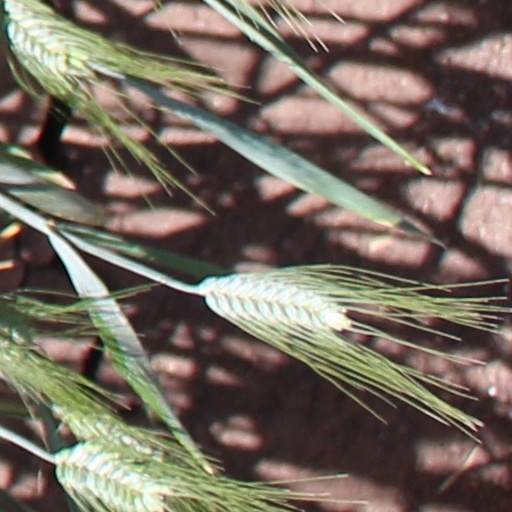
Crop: wheat